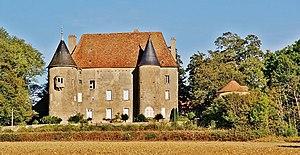
Le Château